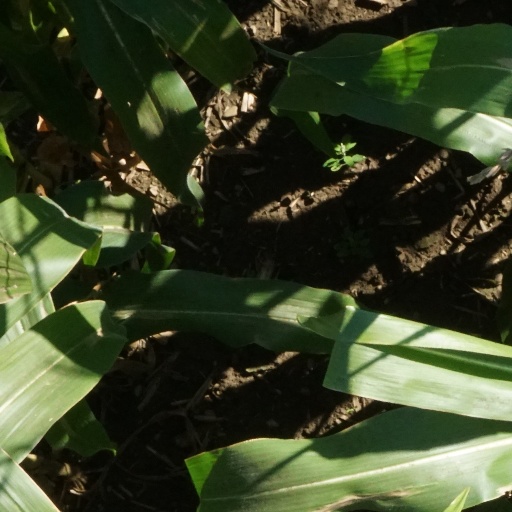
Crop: maize; corn